African American cinema

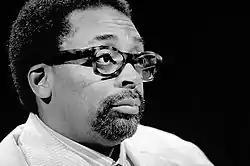
Director Spike Lee in 2007

In between the music and the drama, 1980s film was frequently comic, launching Eddie Murphy's blockbuster film career. In 1987, actor, comedian, and director Robert Townsend's 1987 film "Hollywood Shuffle", satirized the Hollywood film industry and its treatment of African Americans and created a buzz. In 1982, Eddie Murphy made the buddy comedy "48 Hrs", which "The New York Times" called "positively witty". In 1983, he made another hit in "Trading Places" with Dan Aykroyd.